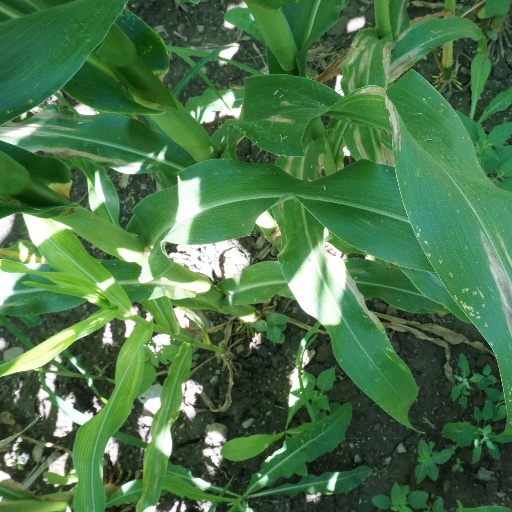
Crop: maize; corn